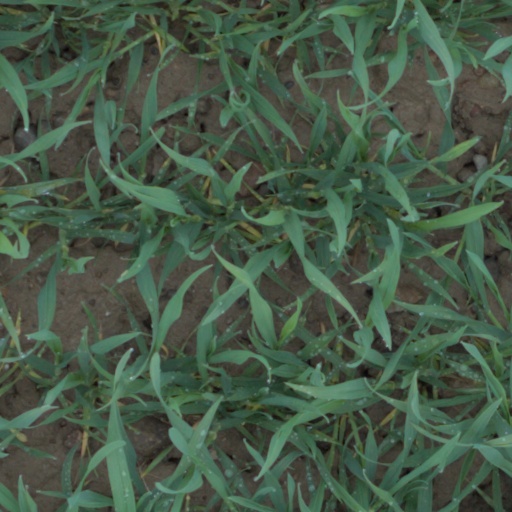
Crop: wheat